P8000

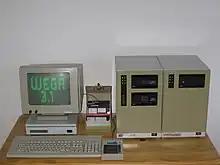
A P8000 running WEGA 3.1

The P8000 is a microcomputer system developed in 1987 by the VEB Elektro-Apparate-Werke Berlin-Treptow „Friedrich Ebert“ (EAW) in the German Democratic Republic (DDR, East Germany). It consisted of an 8-bit and a 16-bit microprocessor and a Winchester disk controller. It was intended as a universal programming and development system for multi-user/multi-task applications. The initial list price of the P8000 was 172,125 East German marks (around 86,000–172,000 DM).